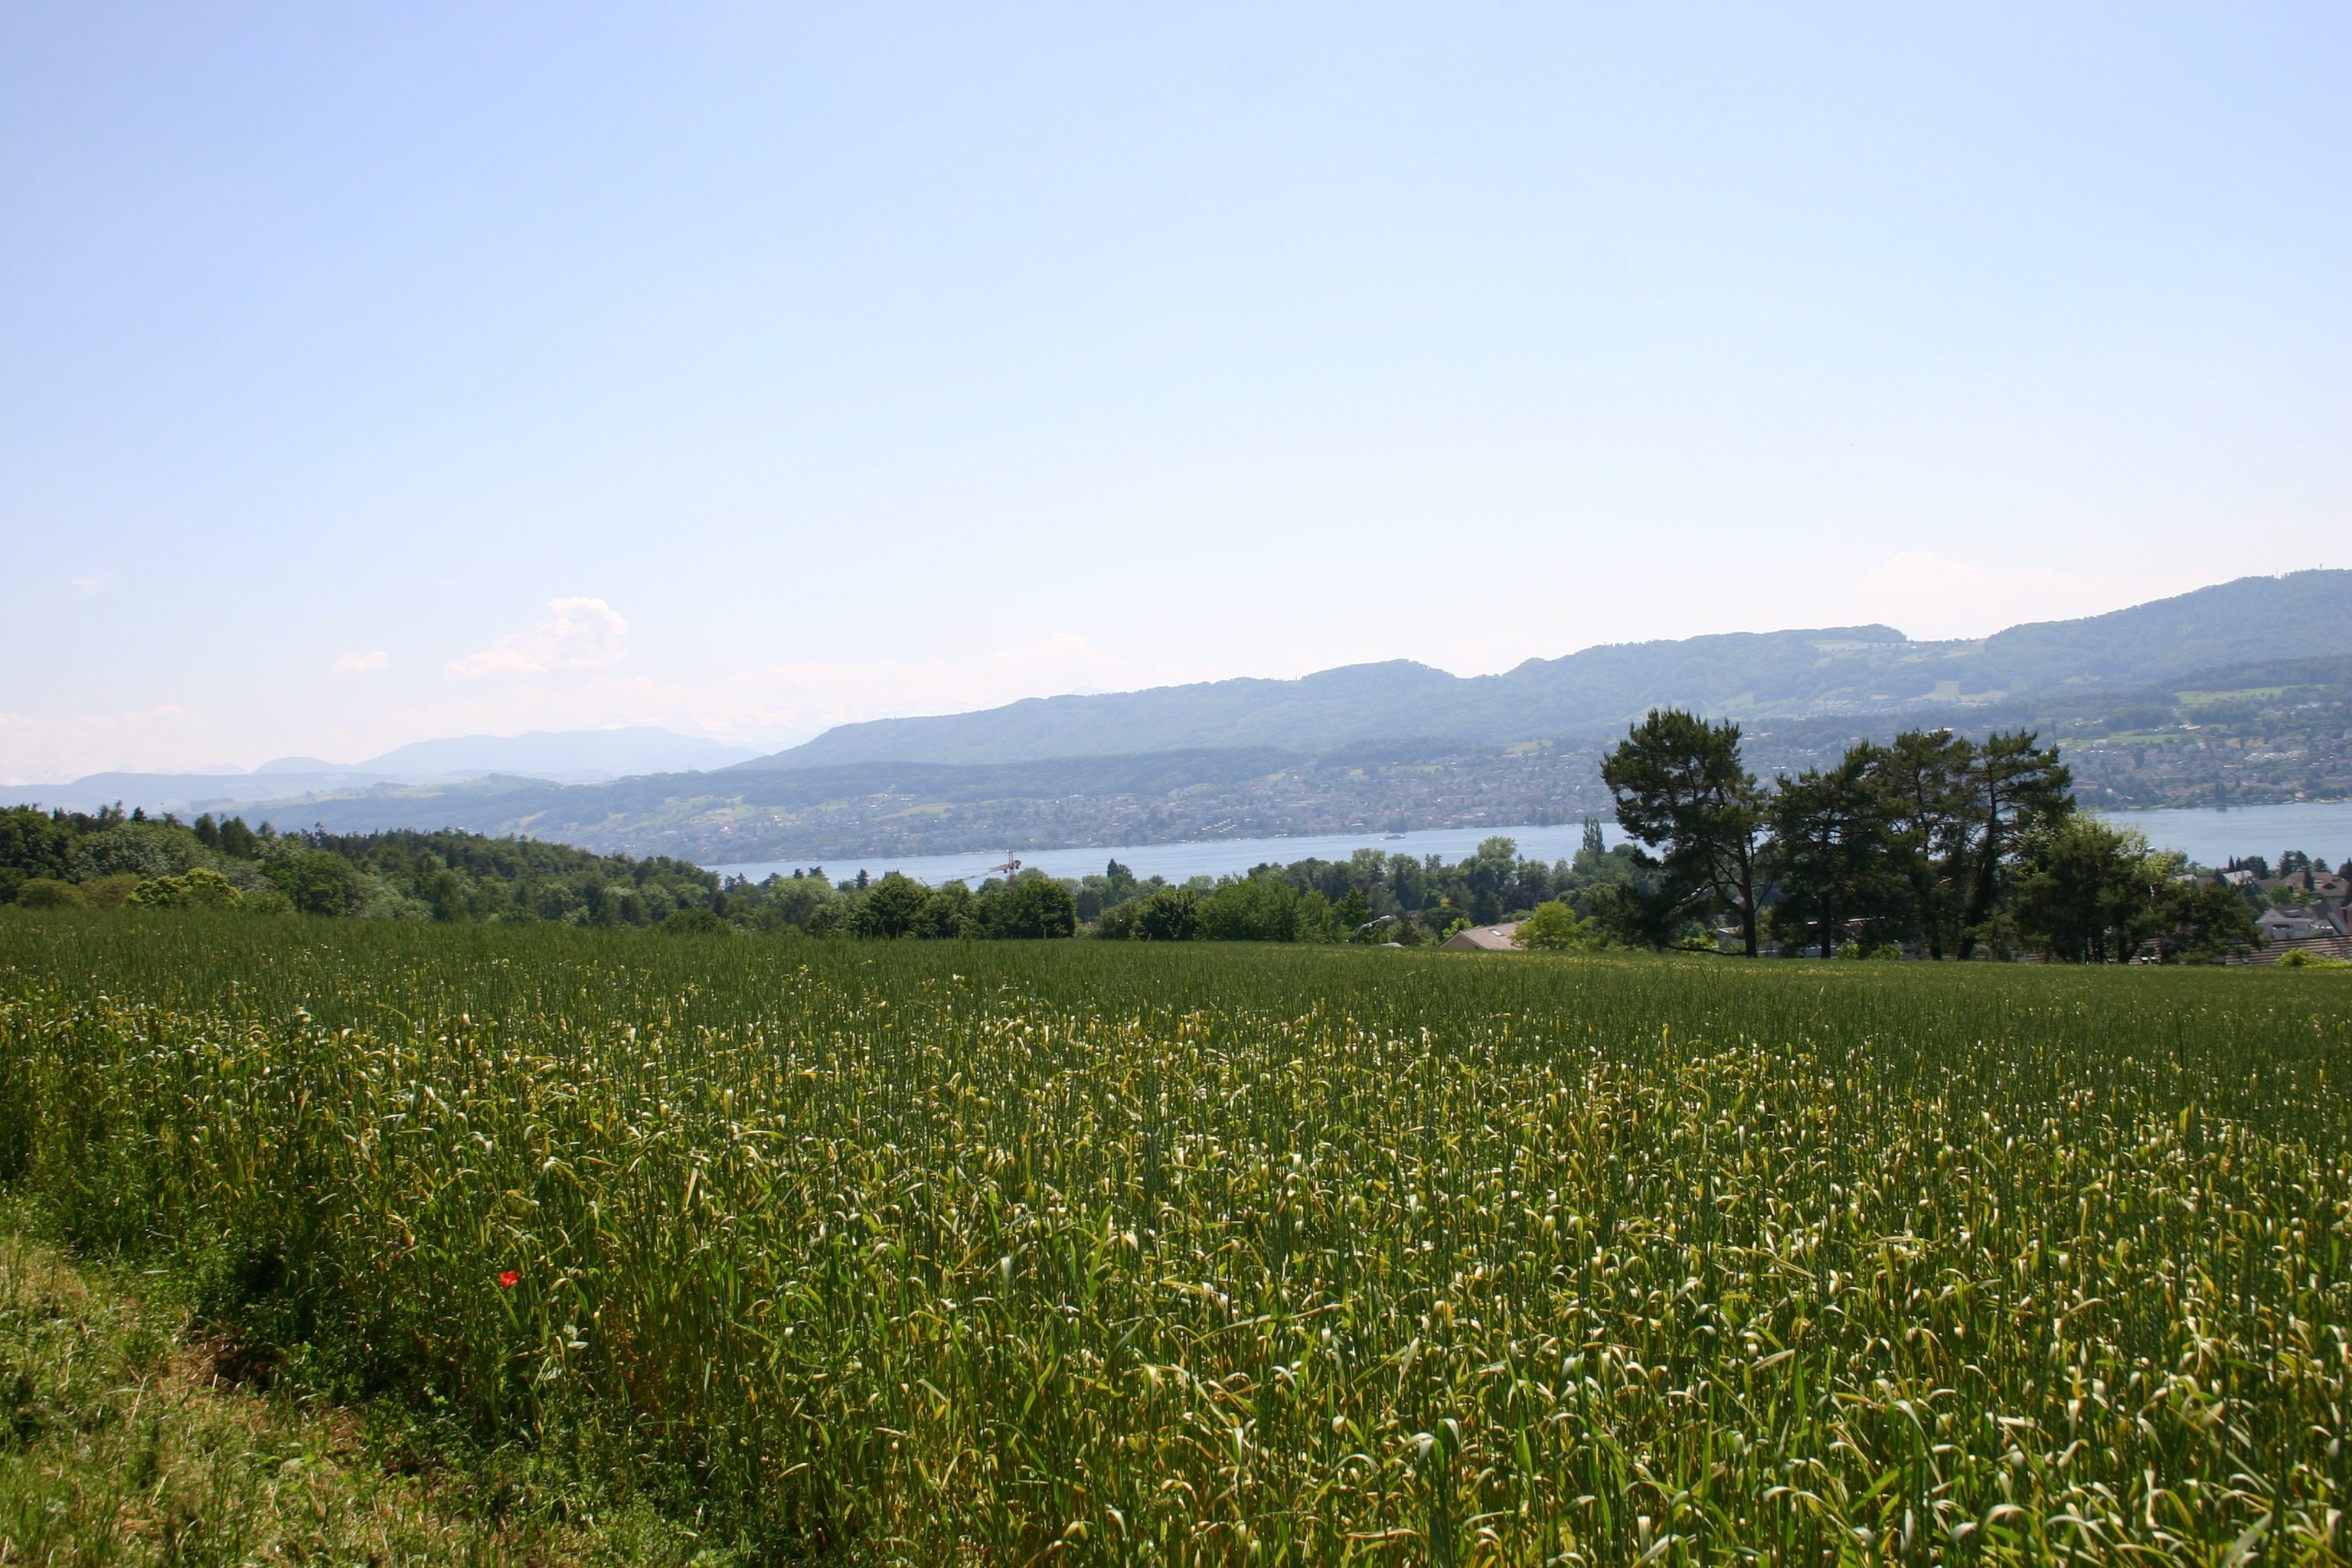
landscape, nature, grass, mountain, field, farm, meadow, prairie, hill, flower, lake, valley, crop, pasture, agriculture, plain, wildflower, grassland, plateau, switzerland, zurich, habitat, ecosystem, steppe, rural area, zollikon, natural environment, grass family, mountainous landforms, land lot